Low-energy electron microscopy

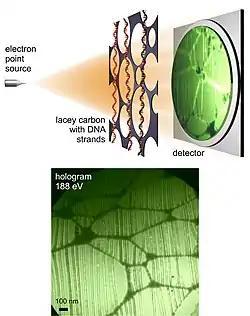
Low-energy electron holography of DNA molecules stretched over lacey carbon. Adapted from Latychevskaia et al.

Low-energy electron holography is realized with electron with kinetic energies in the range 30 - 250 eV. The source of the coherent electron beam is a sharp metal tip and the electrons are extracted by field emission. The wave transmitted through the sample propagates to the detector where the interference pattern is acquired, formed by superposition of the scattered with the non-scattered (reference) wave, constituting an in-line hologram. The structure of the object (macromolecule) is then reconstructed from the hologram by numerical methods. Low-energy electron holography has successfully been applied for imaging of individual biological molecules, including: purple protein membrane, DNA molecules, phthalocyaninato polysiloxane molecules, the tobacco mosaic virus8, a bacteriophage, ferritin and individual proteins (bovine serum albumin, cytochrome C and hemoglobin). The resolution achieved by low-energy electron holography is about 0.7 - 1 nm.